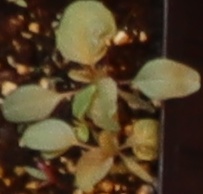
Label: Palmer Amaranth